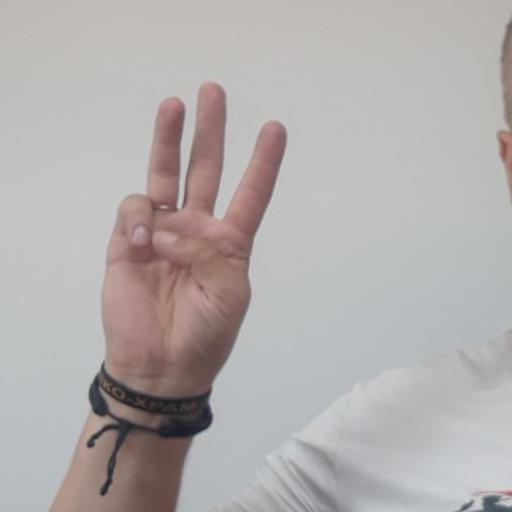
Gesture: three